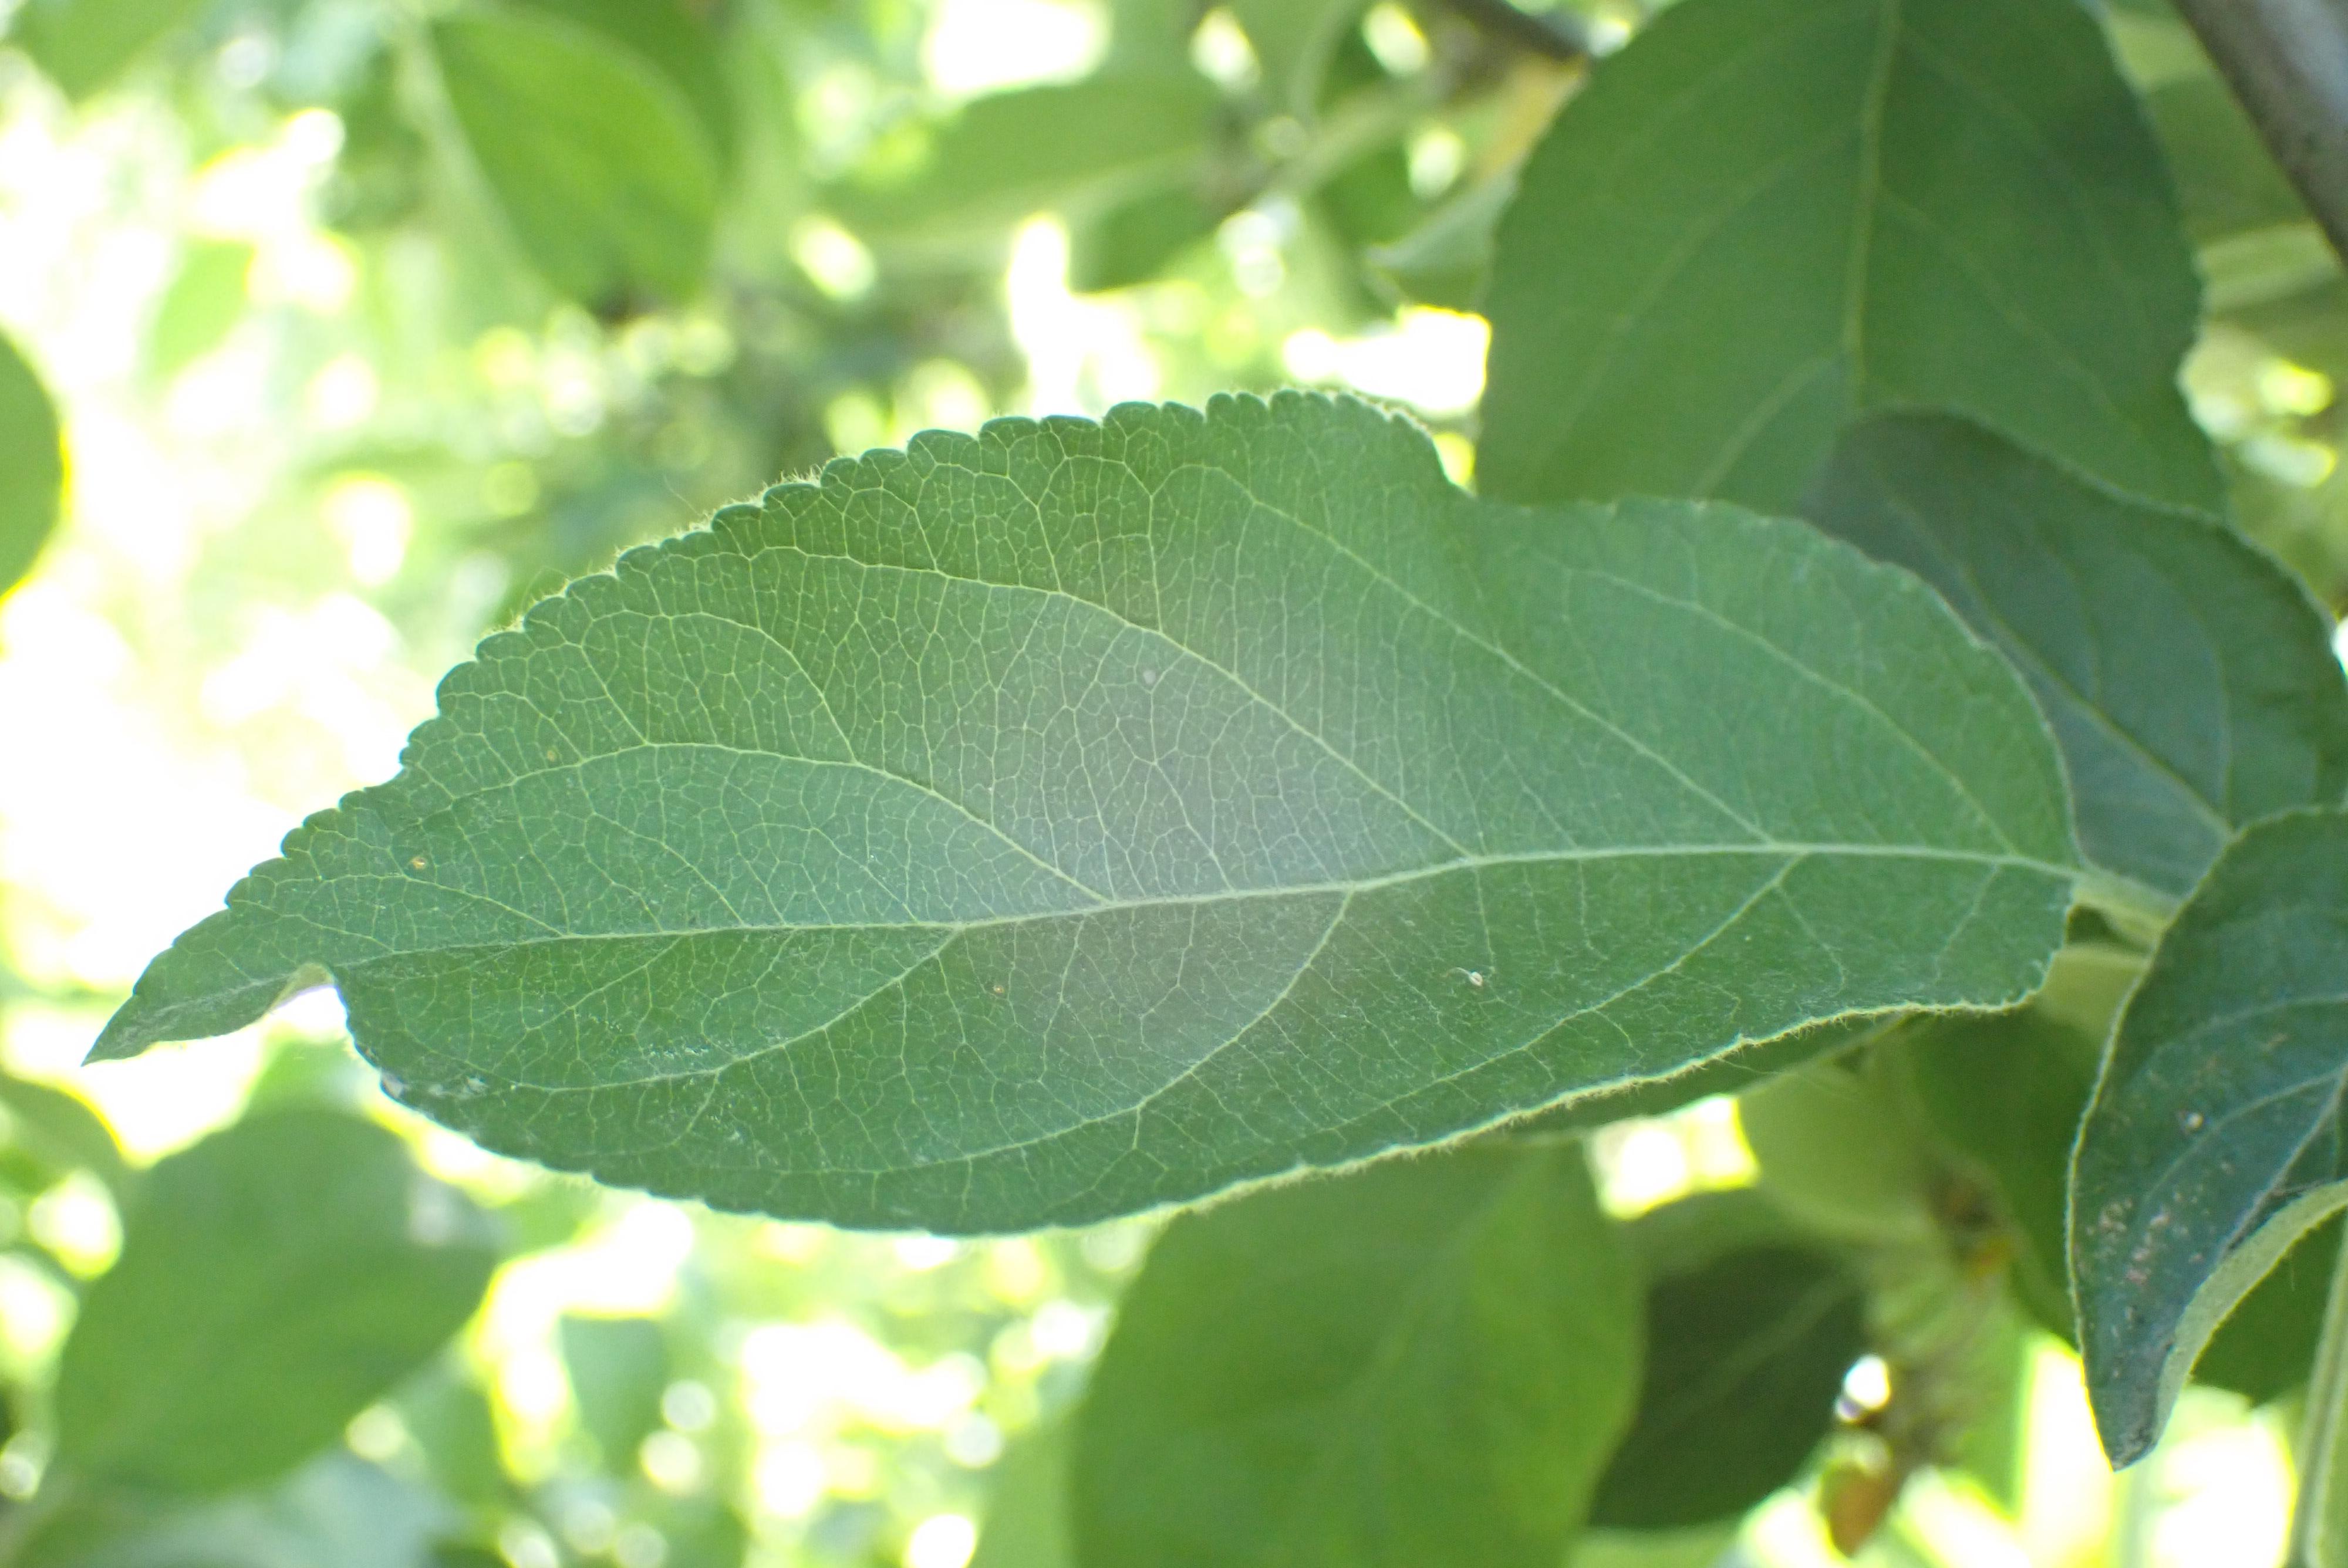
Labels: healthy